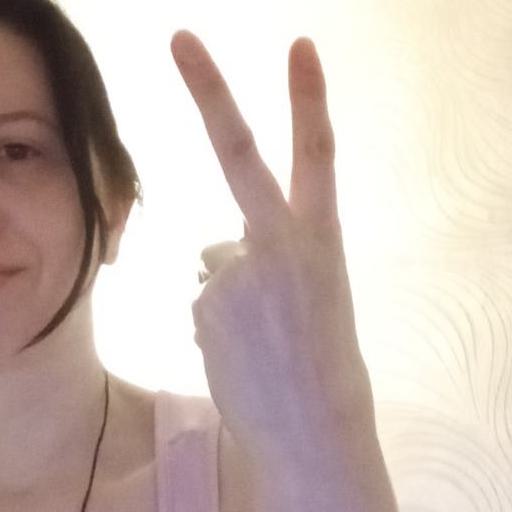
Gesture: peace_inverted